Henry Beadman Bryant

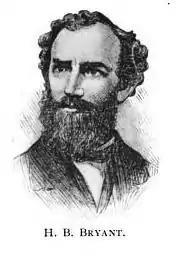
Henry Beadman Bryant

Henry Beadman Bryant (1824–1892) was an author and co-founder and namesake of Bryant & Stratton College and Bryant University in Smithfield, Rhode Island.